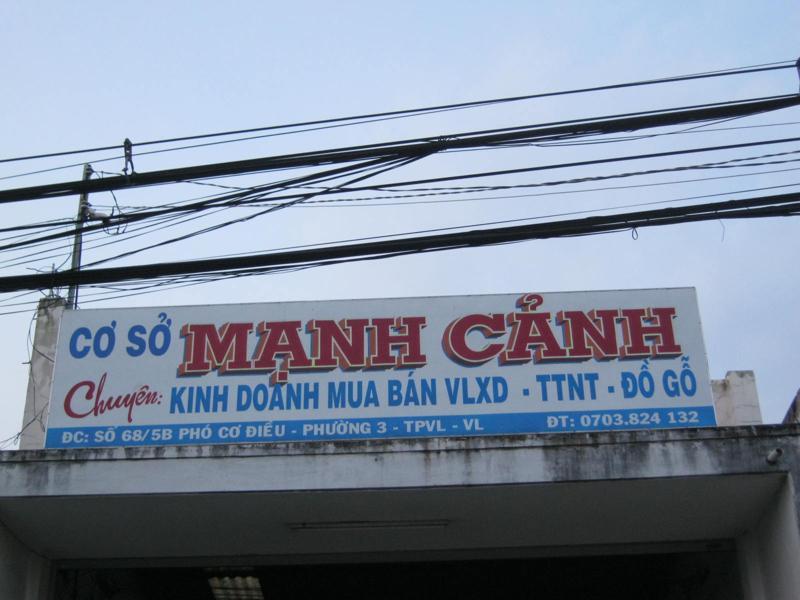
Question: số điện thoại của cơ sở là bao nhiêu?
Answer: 0703824132